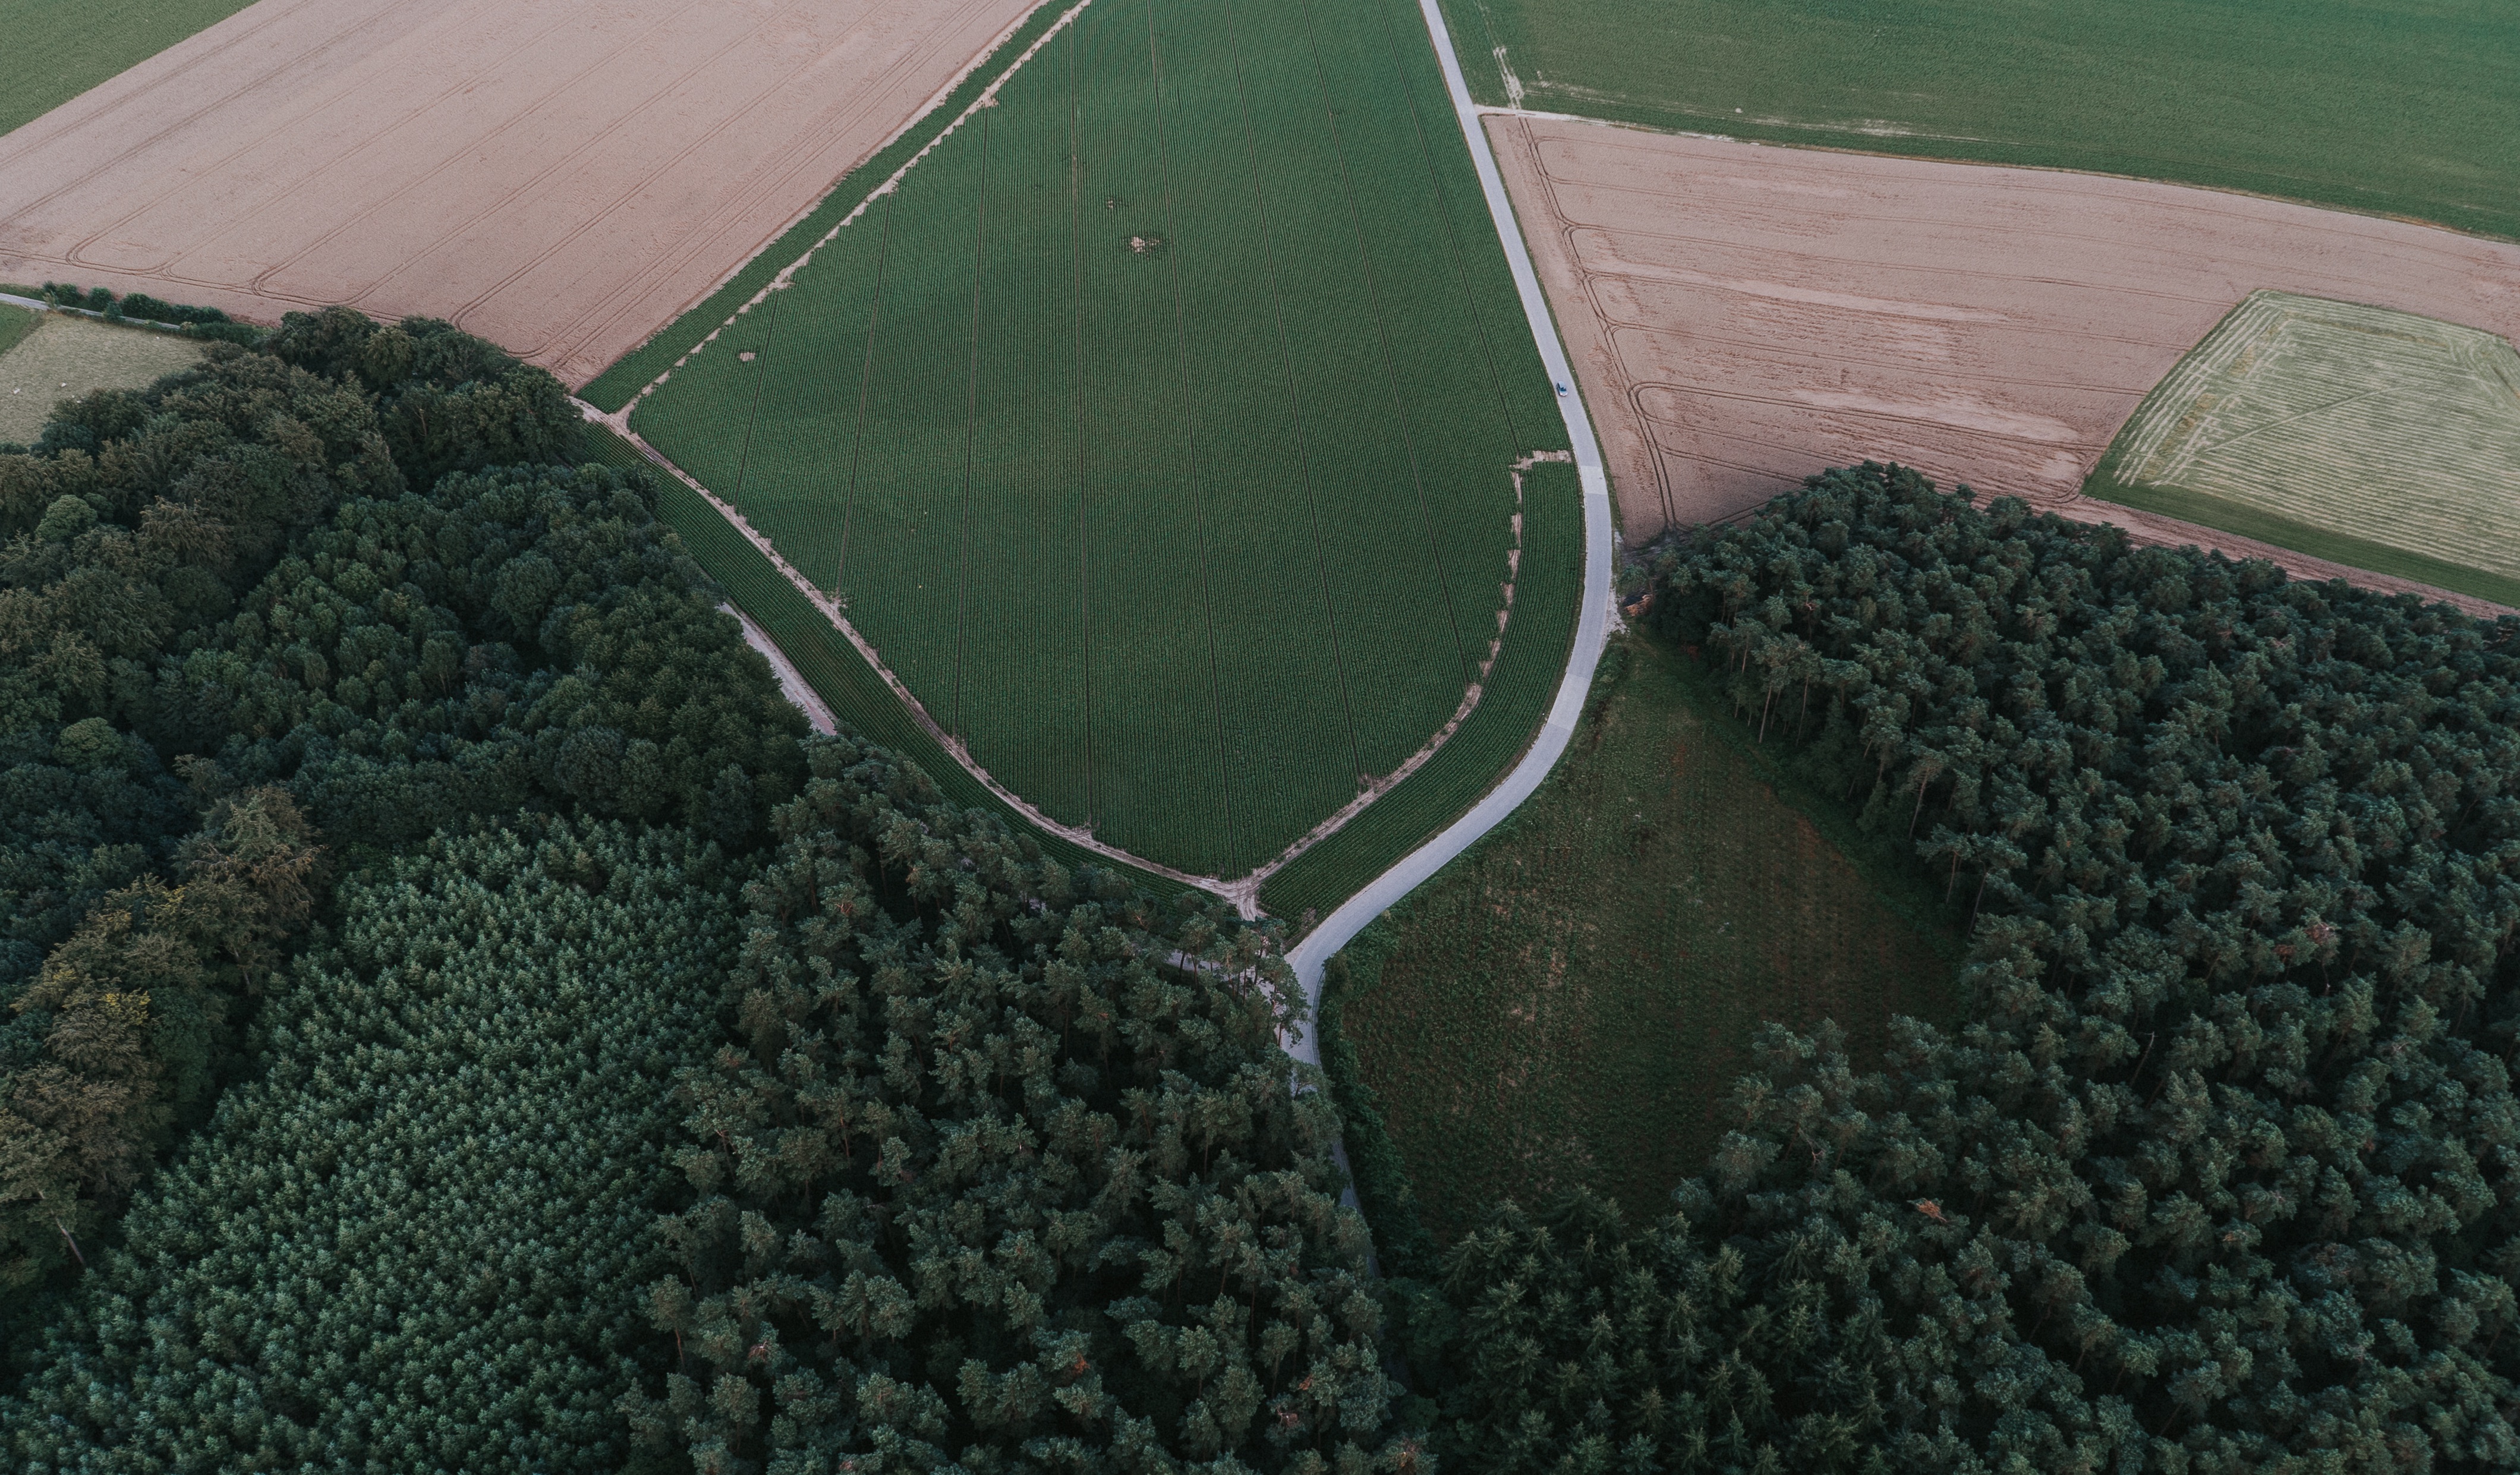
tree, forest, grass, structure, field, lawn, leaf, roof, asphalt, green, soil, agriculture, aerial, stadium, net, race track, flooring, aerial photography, sport venue